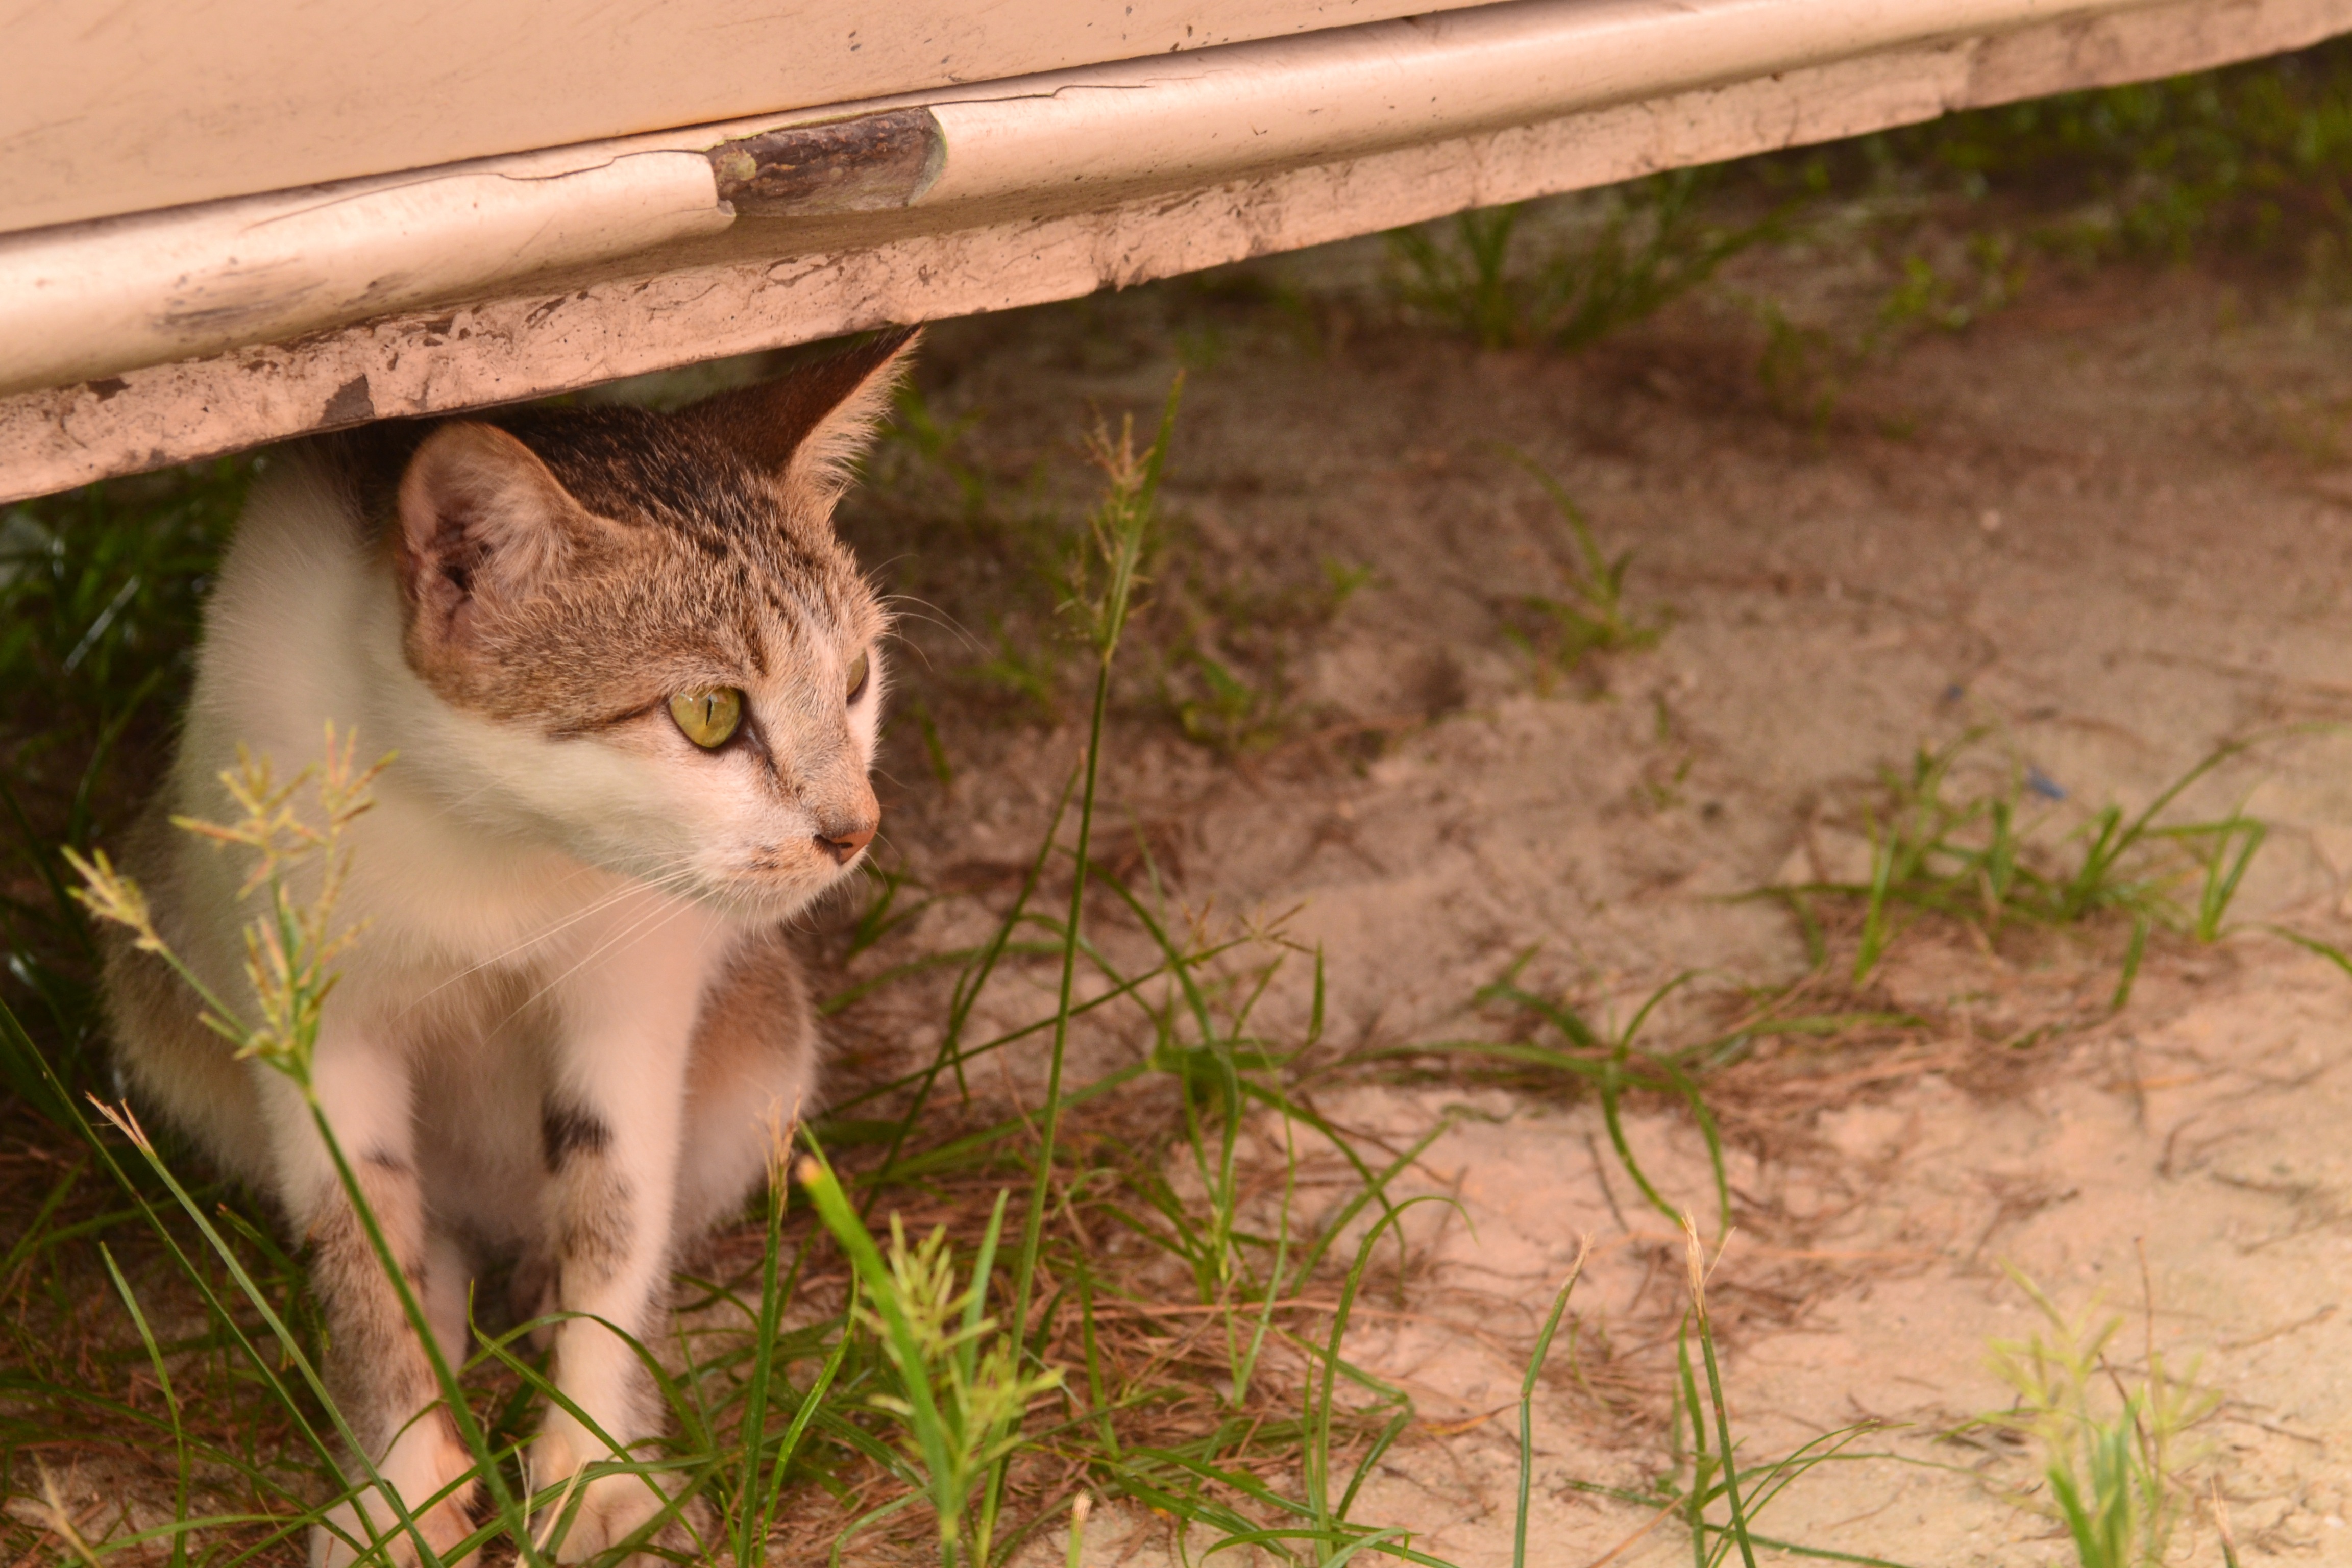
animal, cute, fur, kitten, cat, mammal, fauna, face, whiskers, eye, look, vertebrate, domestic, staring, stare, wild cat, small to medium sized cats, cat like mammal, a cat, staring cat